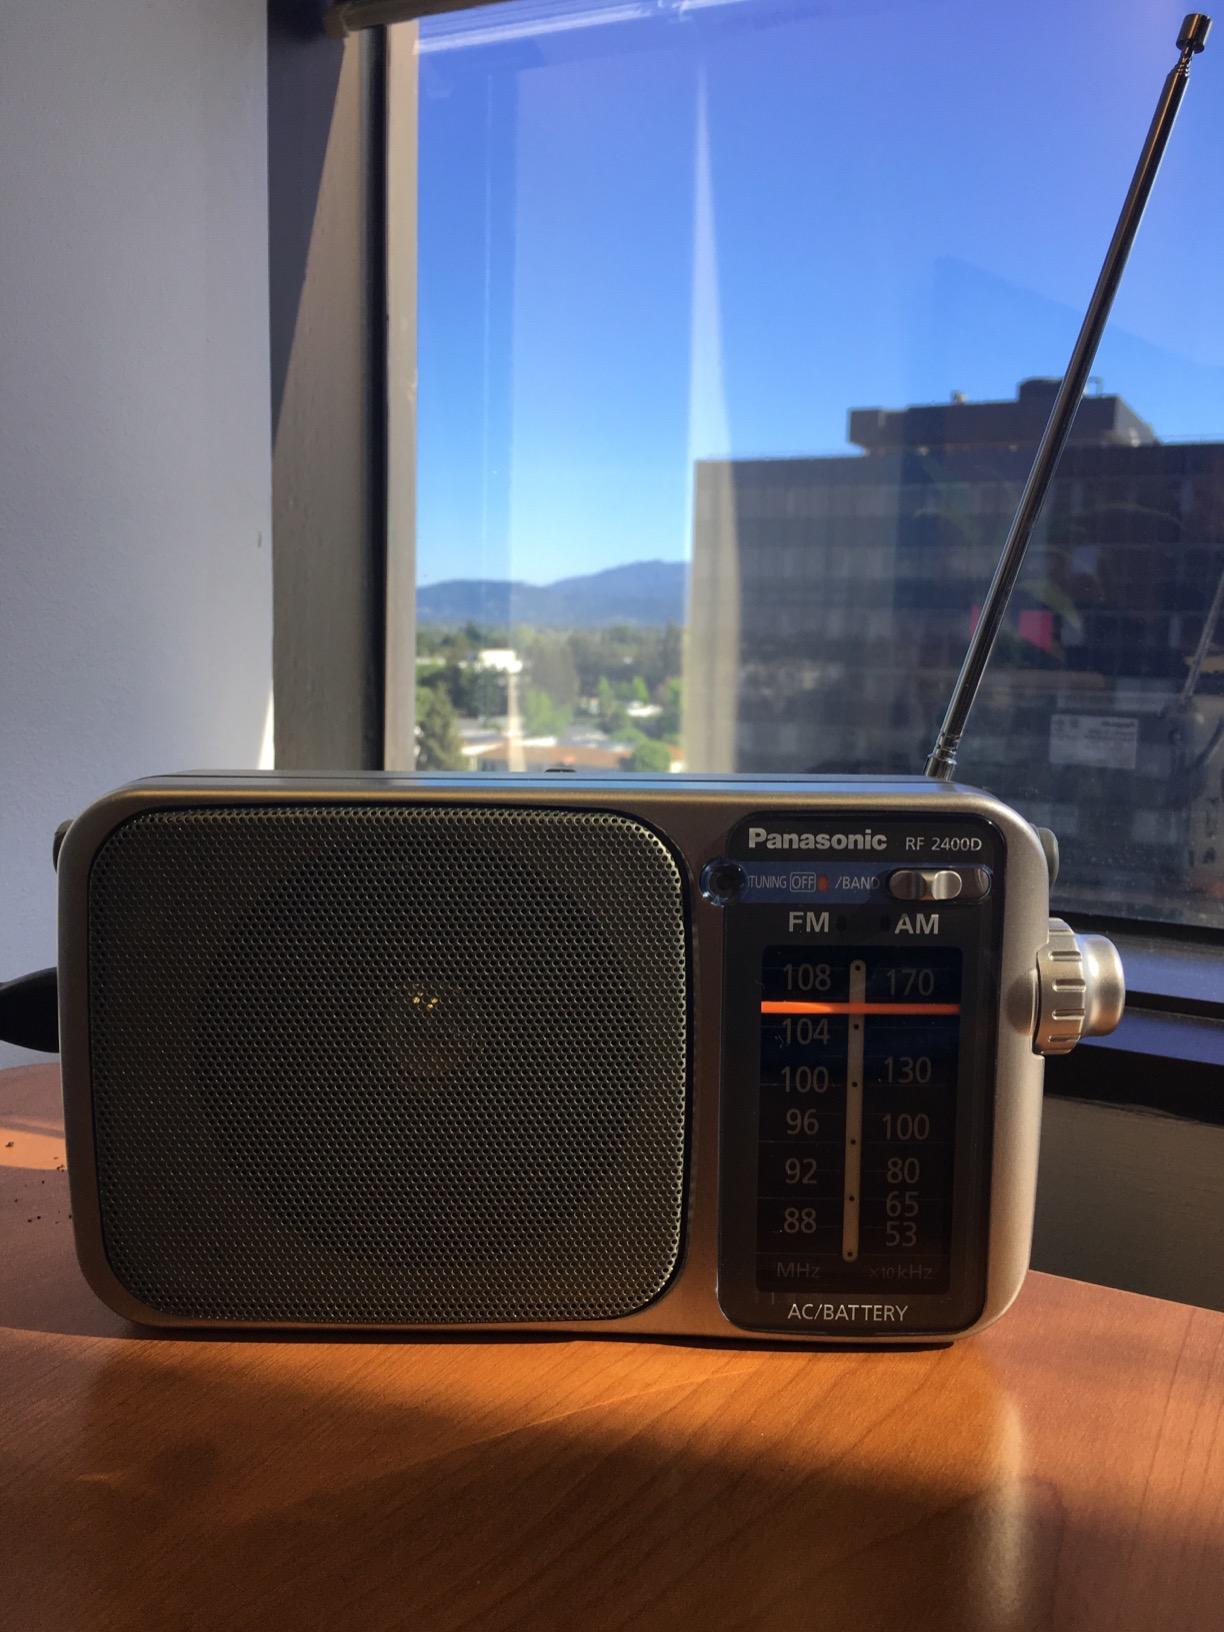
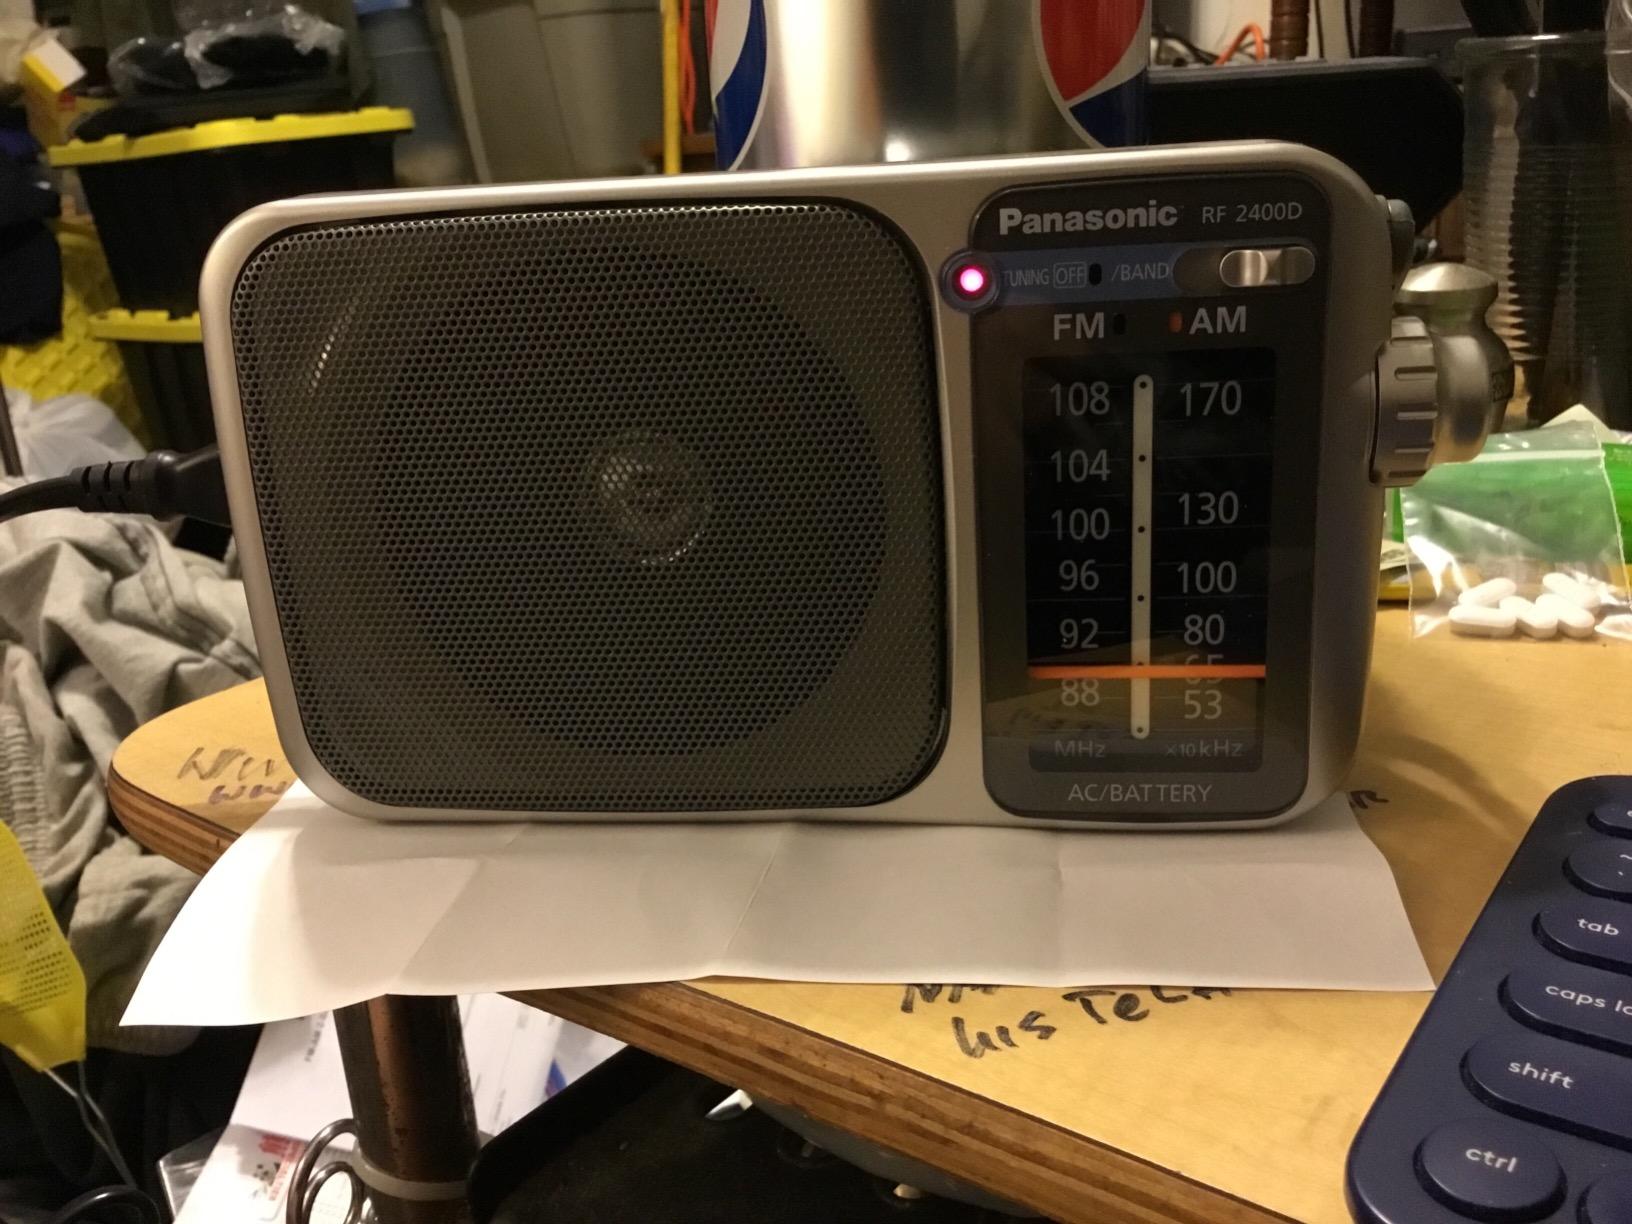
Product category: radio
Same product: yes